Van Dyke Parks

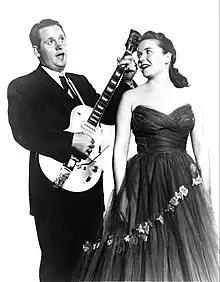
Parks acknowledged Les Paul's multi-tracked recordings with Mary Ford as a foundational influence on his production style.

Parks revived his solo career with his fourth album, "Jump!" (1984), conceived as the soundtrack to a musical adaptation of Joel Chandler Harris' Uncle Remus stories. The album showcases acoustic orchestrations inspired by early 20th-century brass bands and American folk traditions. It received critical praise and Parks expanded the project into a trilogy of illustrated children's books—"Jump!", "Jump Again!", and "Jump On Over!"—collaborating with artist Barry Moser. The first volume received a Caldecott Medal in 1986.